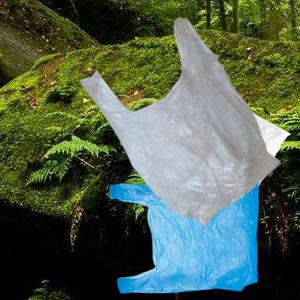
Label: plasticbags